Tunggul Wulung Airport

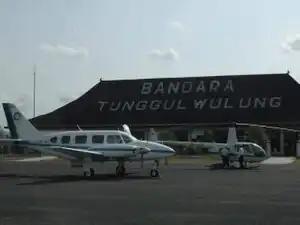
The Tunggul Wulung Airport terminal

Tunggul Wulung Airport is an airport which currently serves the city of Cilacap in Central Java, Indonesia. The airport is constructed by Indonesian state-owned oil company Pertamina in 1974 and transferred to the Minister of Transportation in 1989.